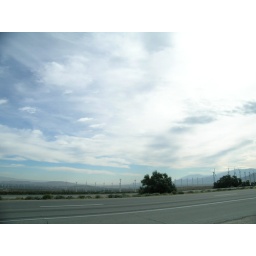
highway near joshua tree